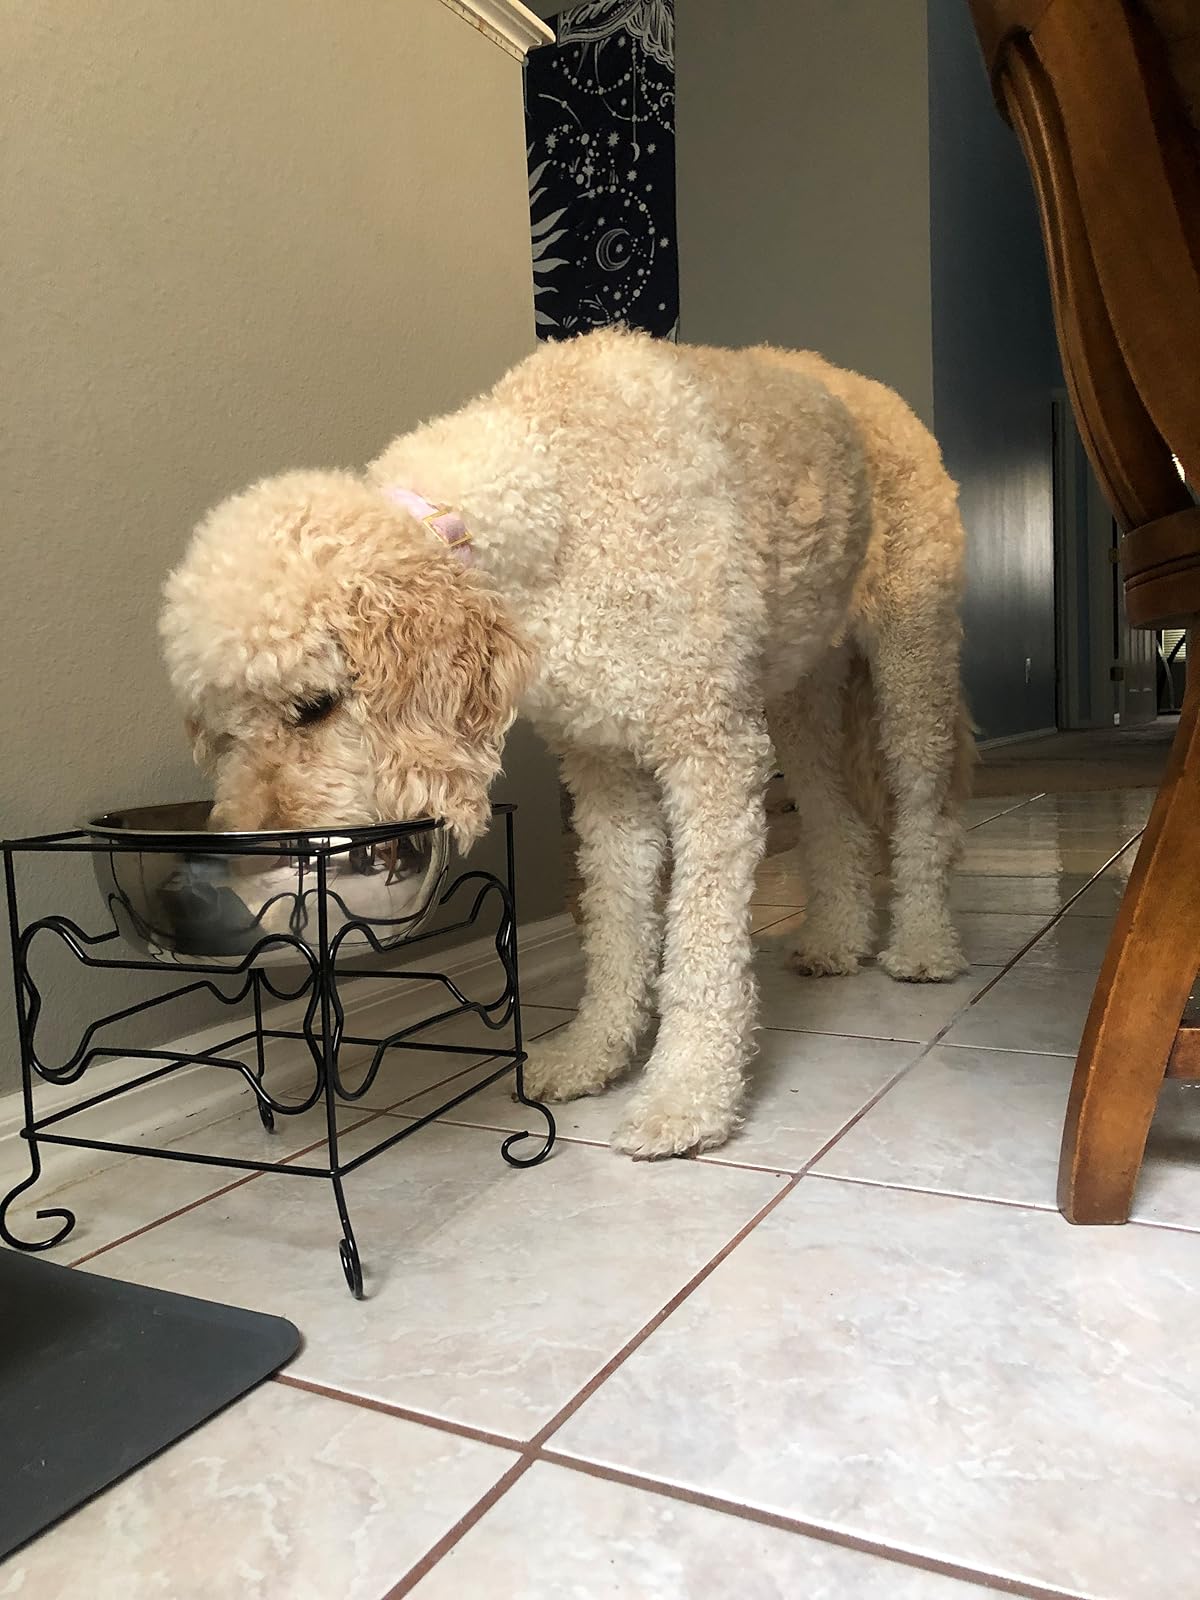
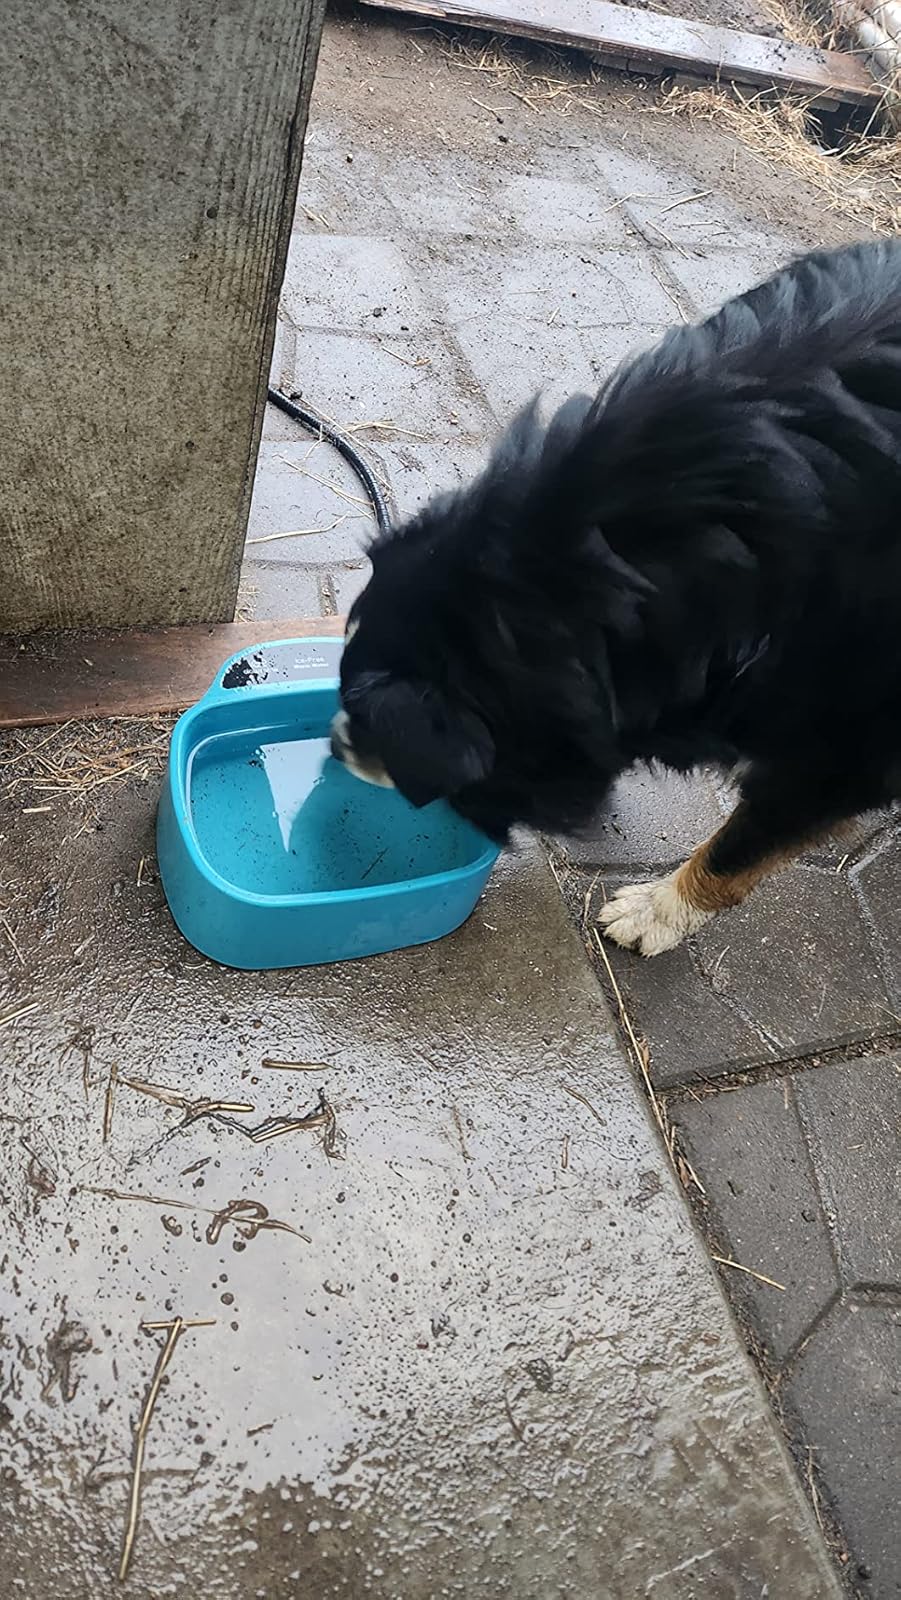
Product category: items_bowl
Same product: no